May 18 (film)

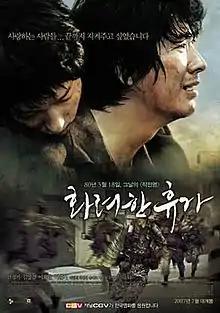
Theatrical poster

May 18 is a 2007 South Korean historical drama film directed by Kim Ji-hoon was released in 27 July 2007, starring Kim Sang-kyung, Ahn Sung-ki, Lee Yo-won and Lee Joon-gi. This movie tells about the events leading up to the Gwangju massacre in South Korea where troops fired on students.